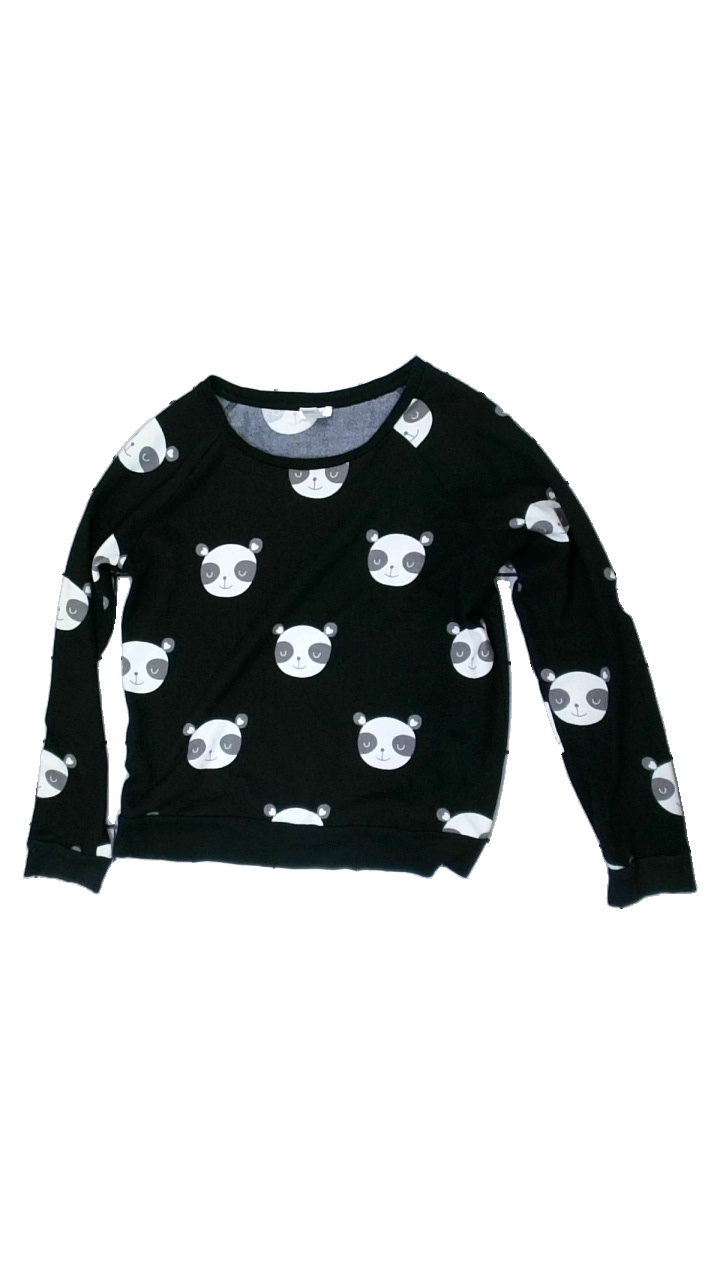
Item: Sweater (Ladies)
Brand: Forever 21
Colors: Black, White, Grey
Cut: Regular, C-collar
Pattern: Other
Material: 100% polyester
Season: All
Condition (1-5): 2
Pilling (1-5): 2
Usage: Export
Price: <50